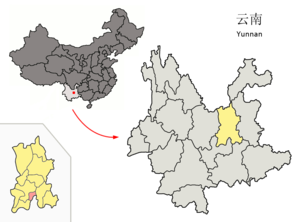
Le xian de Chenggong est un district administratif de la province du Yunnan en Chine. Il est placé sous la juridiction de la ville-préfecture de Kunming. C'est un district en pleine expansion urbaine.